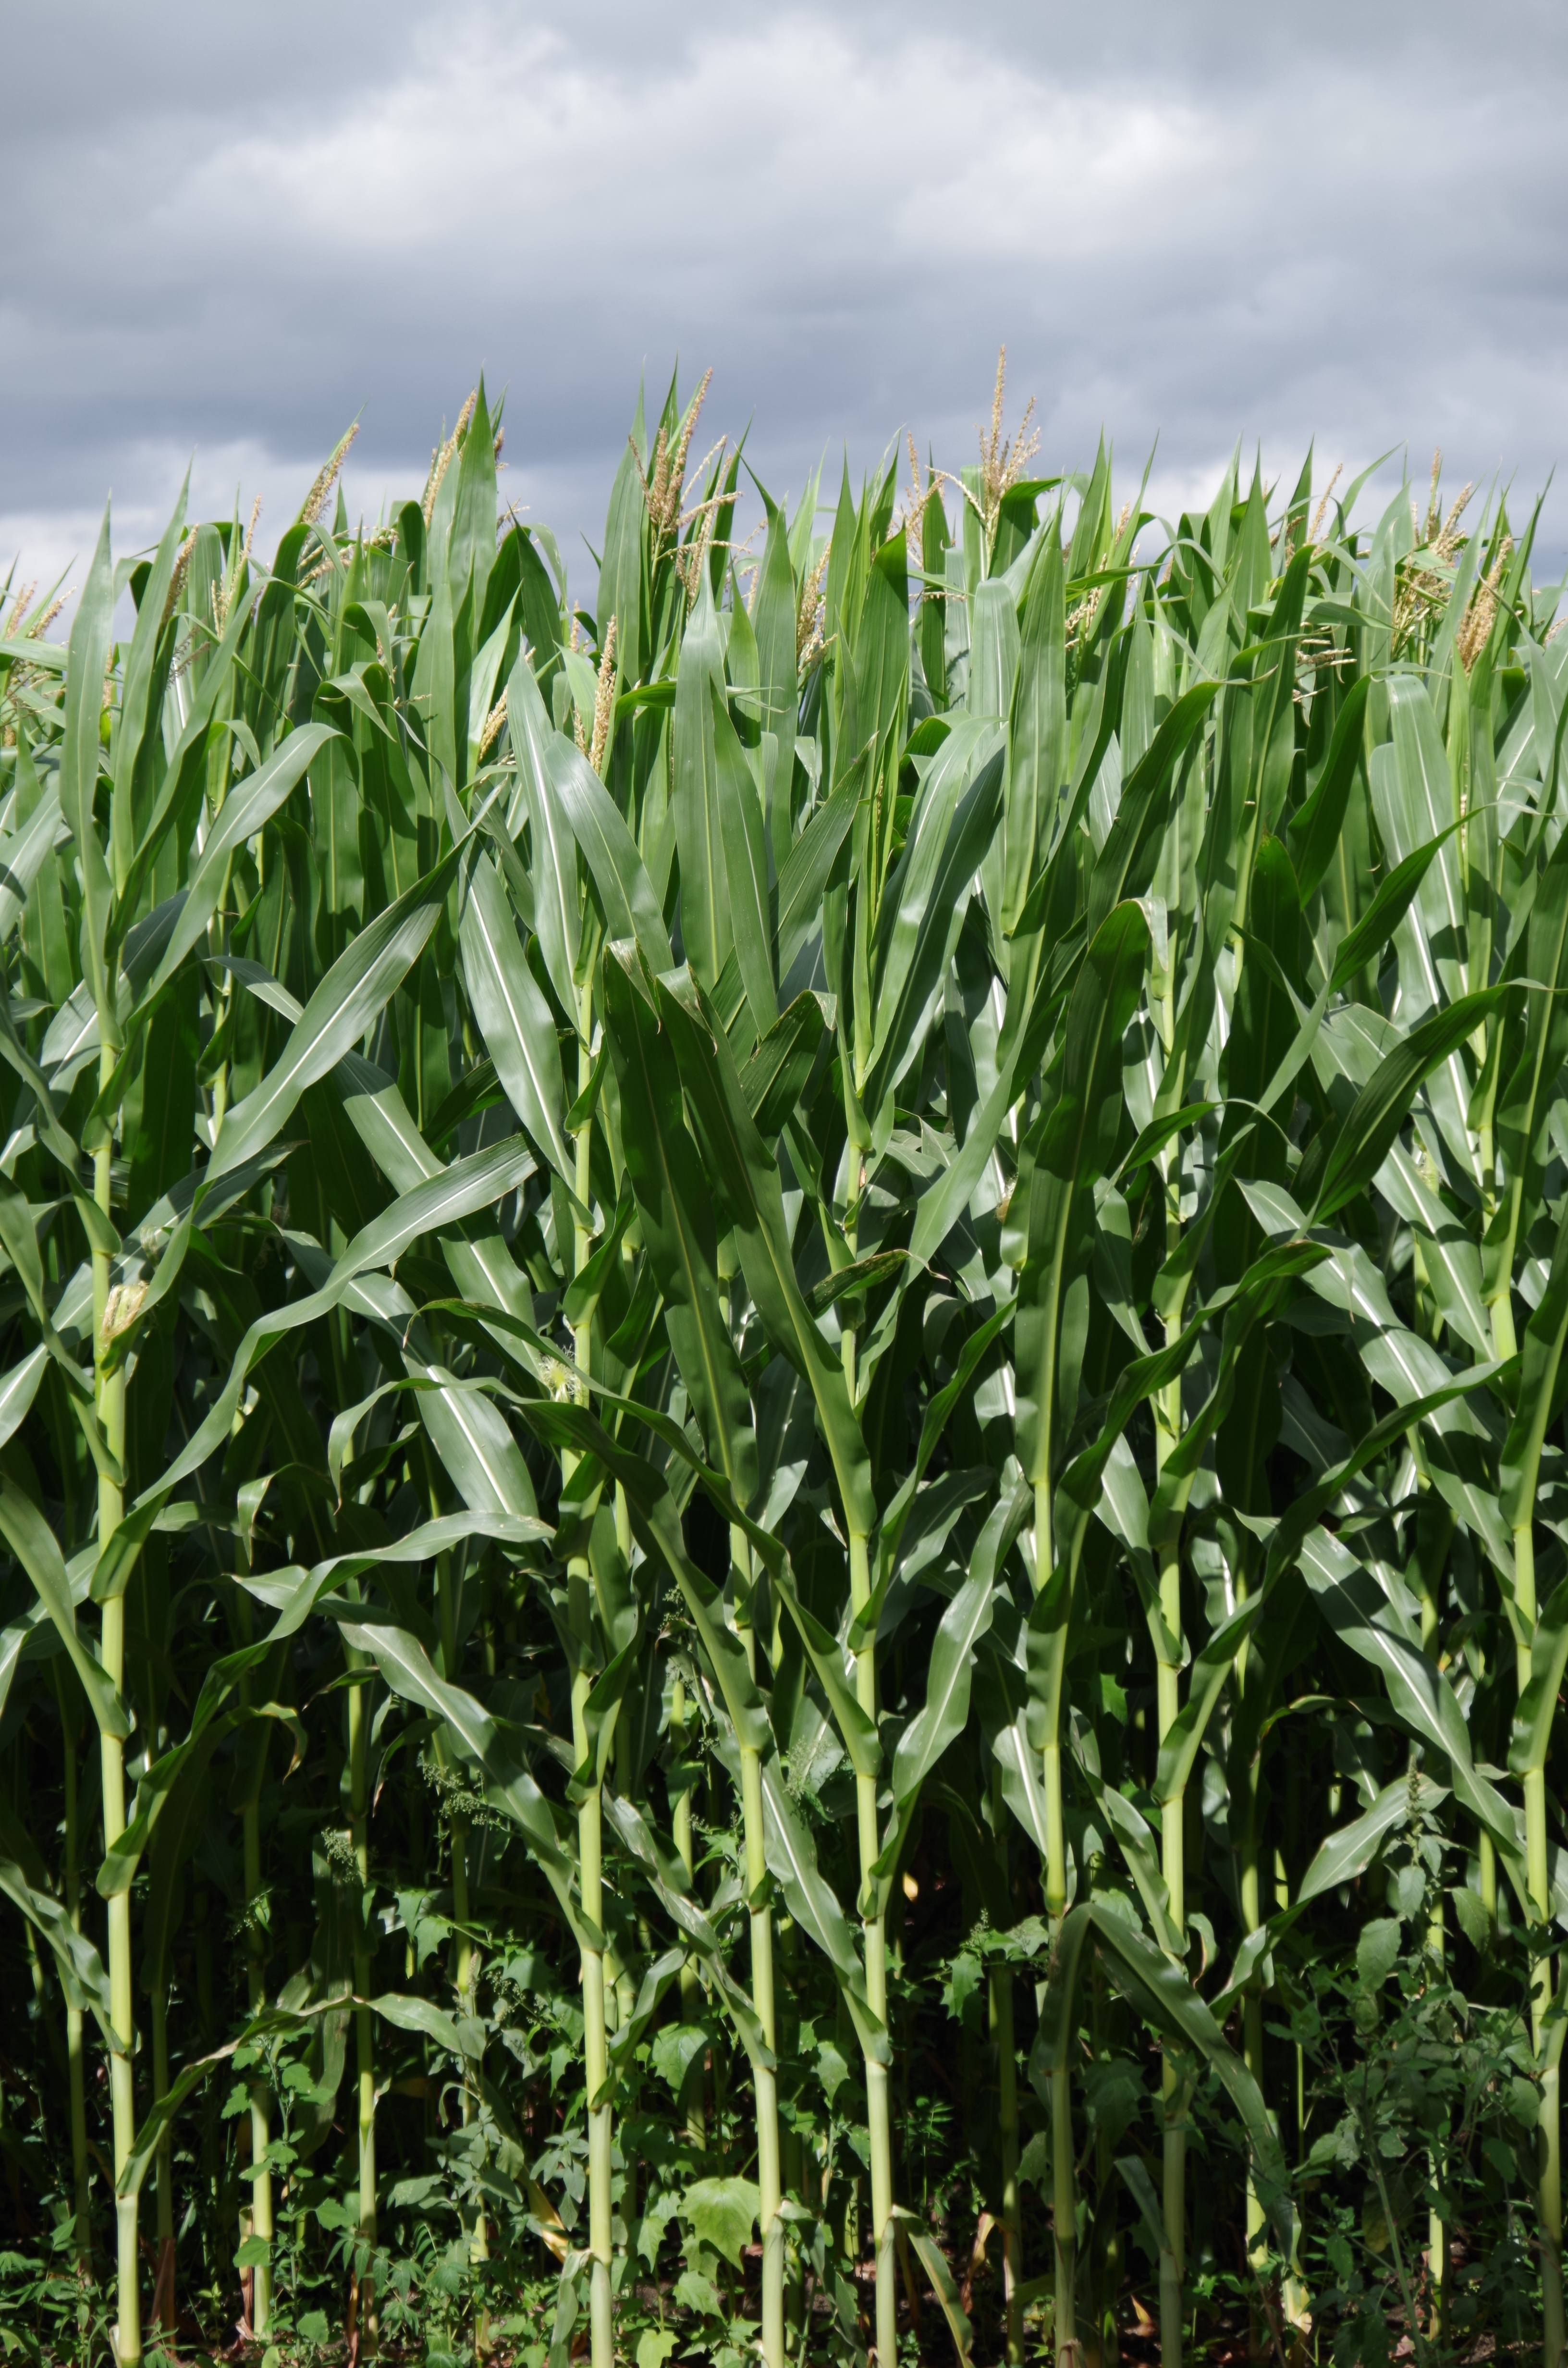
plant, field, prairie, flower, food, high, produce, crop, agriculture, cereal, maize, corn on the cob, flowering plant, commodity, grass family, land plant, food grain